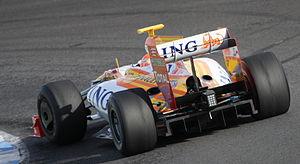
Un diffuseur, dénommé auparavant extracteur ou tunnels déporteurs, est un dispositif aérodynamique né dans les années 1990 destiné, tout comme un aileron, à diminuer la portance — et par conséquent augmenter l'appui — s'exerçant sur une automobile.